Chao Yuanfang

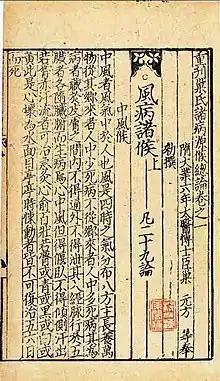
:Page from the "Zhubing Yuanhou Lun" from a Yuan dynasty edition

Chao Yuanfang was a Chinese physician and medical author who was court physician at the Sui dynasty (581–618 CE) between the years 605 and 616. Traditionally, he had been attributed the co-authorship or authorship of the Chinese medical classic "Zhubing yuanhou lun". This work sets out a classification of diseases and describes their causes and symptoms. It also discusses therapeutic methods. The "Zhubing yuanhou lun" had an important influence on the development of Chinese medicine. Its influence also extended to Japan where it formed the inspiration for the "Ishinpō", the oldest surviving Japanese medical text completed in 984.